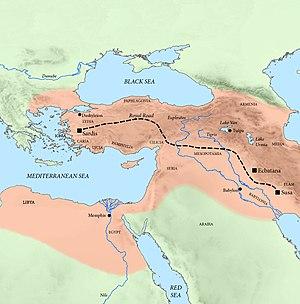
La Transeuphratène est une hyparchie de l'empire perse situé à l'ouest de l'Euphrate dépendant sous Darius Iᵉʳ de la satrapie de Babylonie. Sous Xerxès sans doute elle devient une satrapie comprenant la Phénicie, la Samarie, le pays d'Ammon, l'Idumée, Moab et Juda.